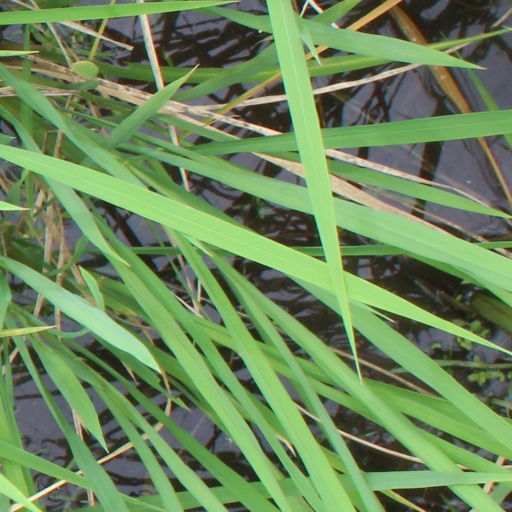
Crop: rice